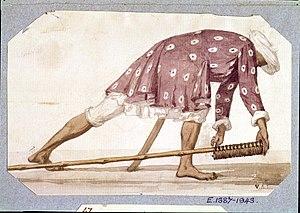
Les fusées de Mysore sont une arme militaire indienne du XVIIIᵉ siècle. Elles sont les premières roquettes à enveloppe de fer utilisées à des fins militaires. L'armée mysoréenne, sous le commandemant de Hyder Ali et de son fils Tipu Sultan, a utilisé efficacement ces roquettes contre la British East India Company dans les années 1780 et 1790. Les conflits entre Mysore et la compagnie ont exposé les Britanniques à cette technologie, qui a ensuite été utilisée pour développer la fusée européenne avec la mise au point de la fusée Congreve en 1805.